Estonian Soviet Socialist Republic

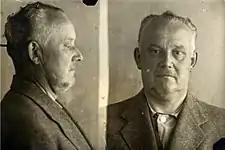
Soviet NKVD mug shot of Estonian general and statesman Johan Laidoner (after his 1940 arrest)

The legislative body of the Estonian SSR was the Supreme Soviet that represented the highest body of state power accordance with the Constitution.